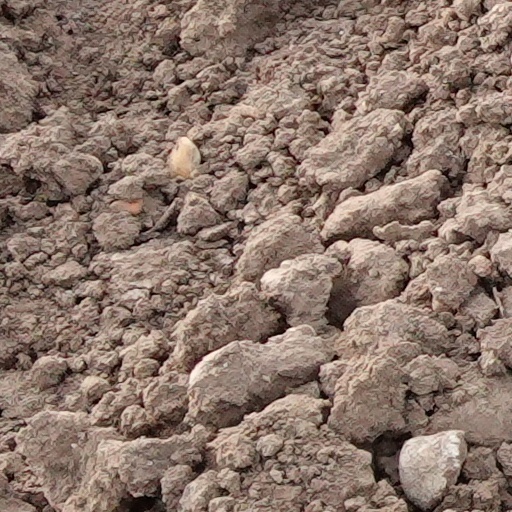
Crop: wheat